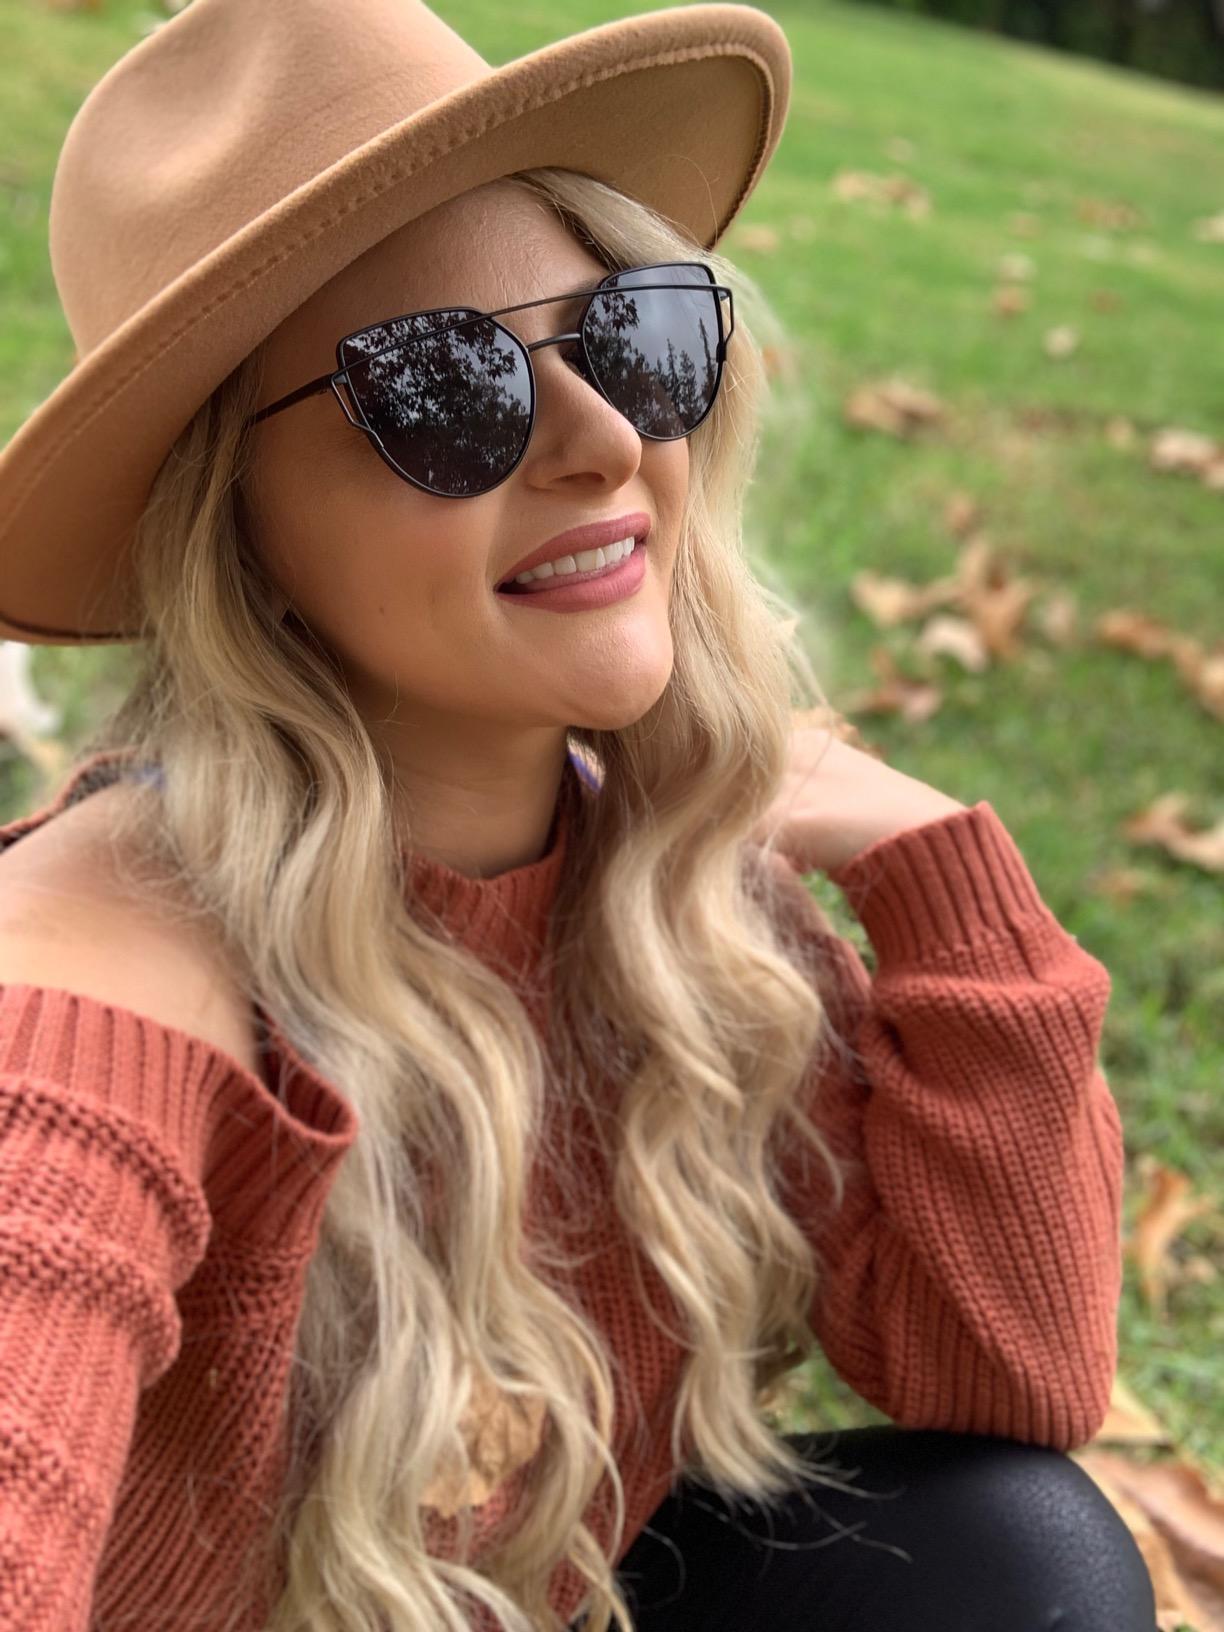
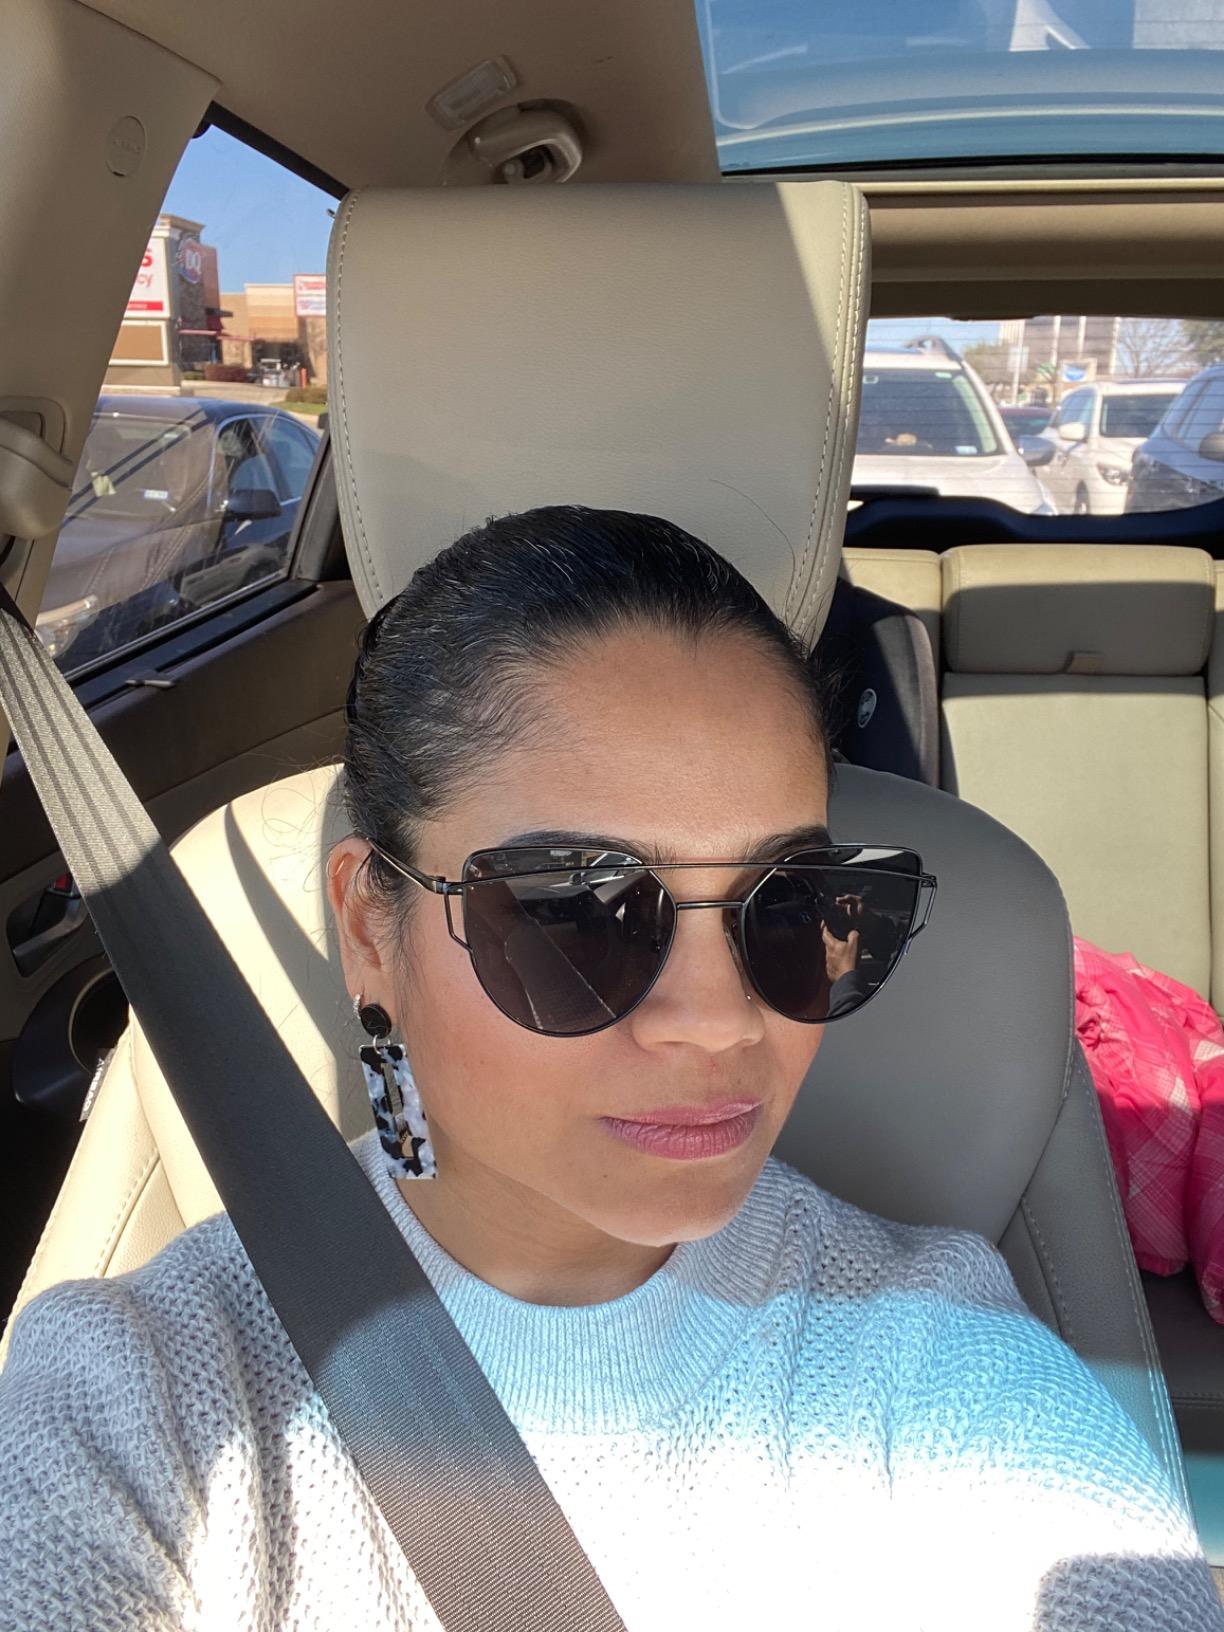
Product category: accessories_sunglasses
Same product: yes